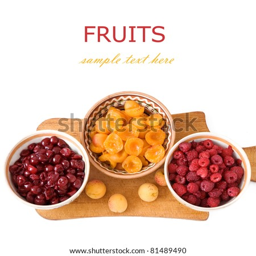
fresh fruits in the plates on the board isolated on white with sample text